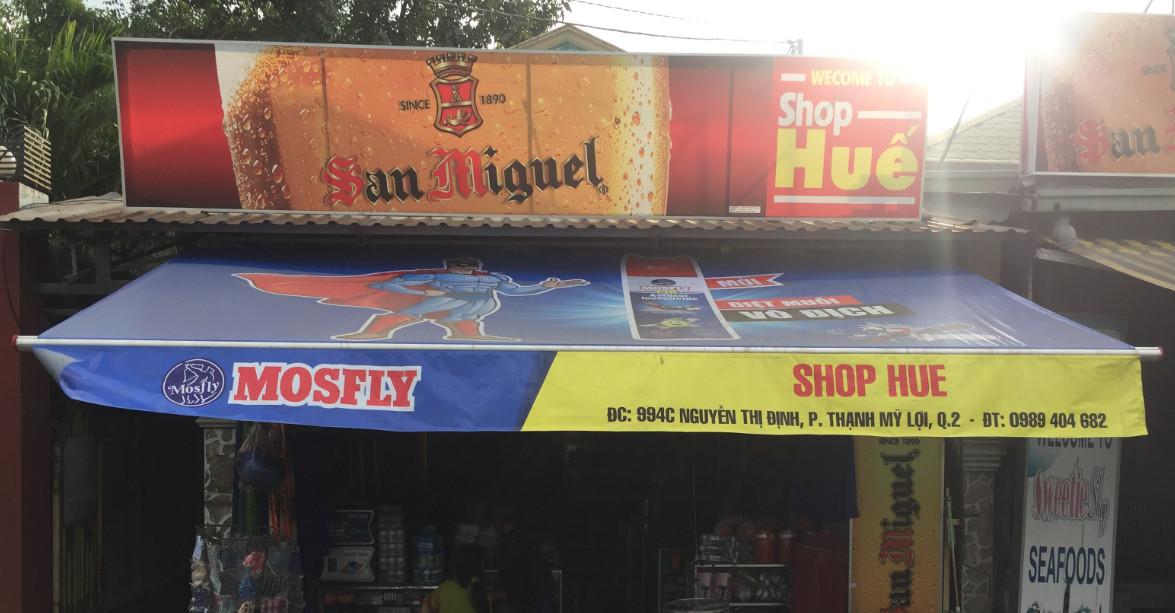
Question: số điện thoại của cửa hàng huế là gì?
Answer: số điện thoại của cửa hàng huế là 0989404682